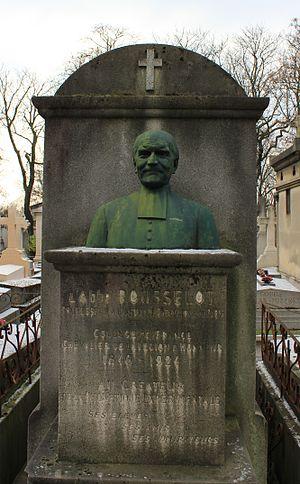
Monument composé d'un buste en bronze de l'abbé Rousselot et d'une plaque de marbre.
Jean Rousselot est un phonéticien et dialectologue français, né le 14 octobre 1846 à Saint-Claud et mort le 16 décembre 1924 à Paris.